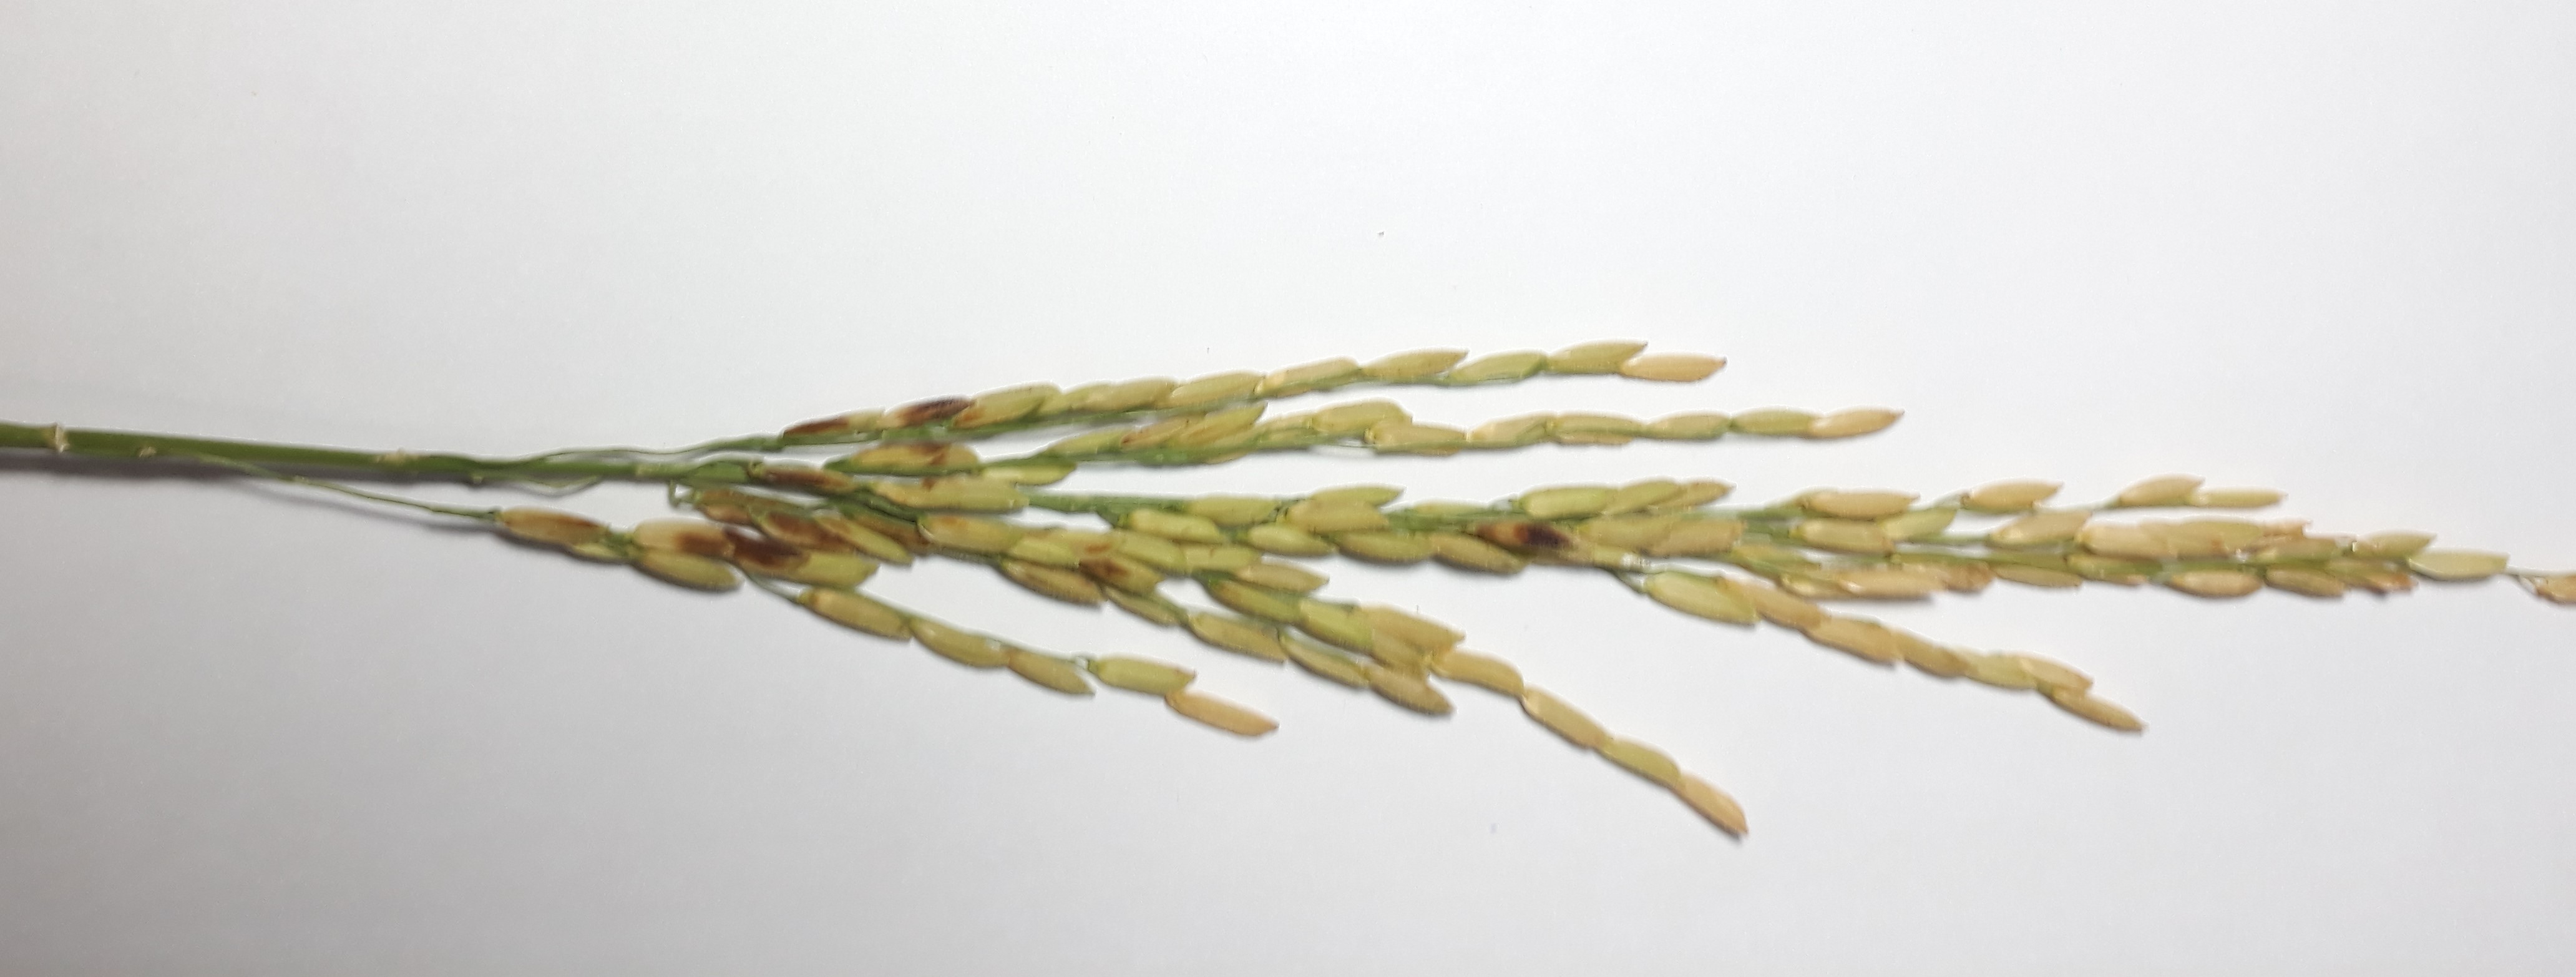
Label: Damaged